Walk Run Cha-Cha

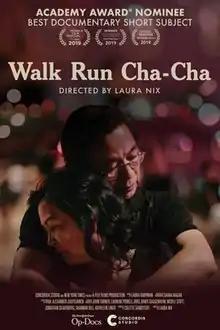

Walk Run Cha-Cha is a 2019 American documentary short film directed by Laura Nix of "The New York Times", which distributed the film.